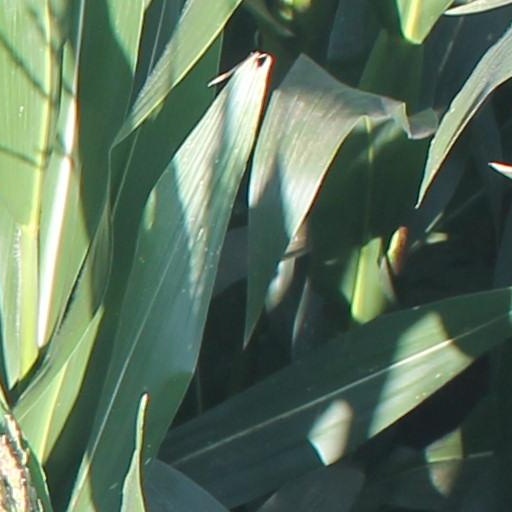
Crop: maize; corn